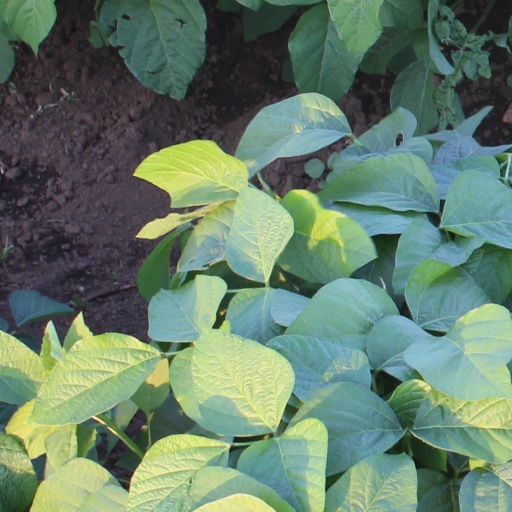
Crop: soybean